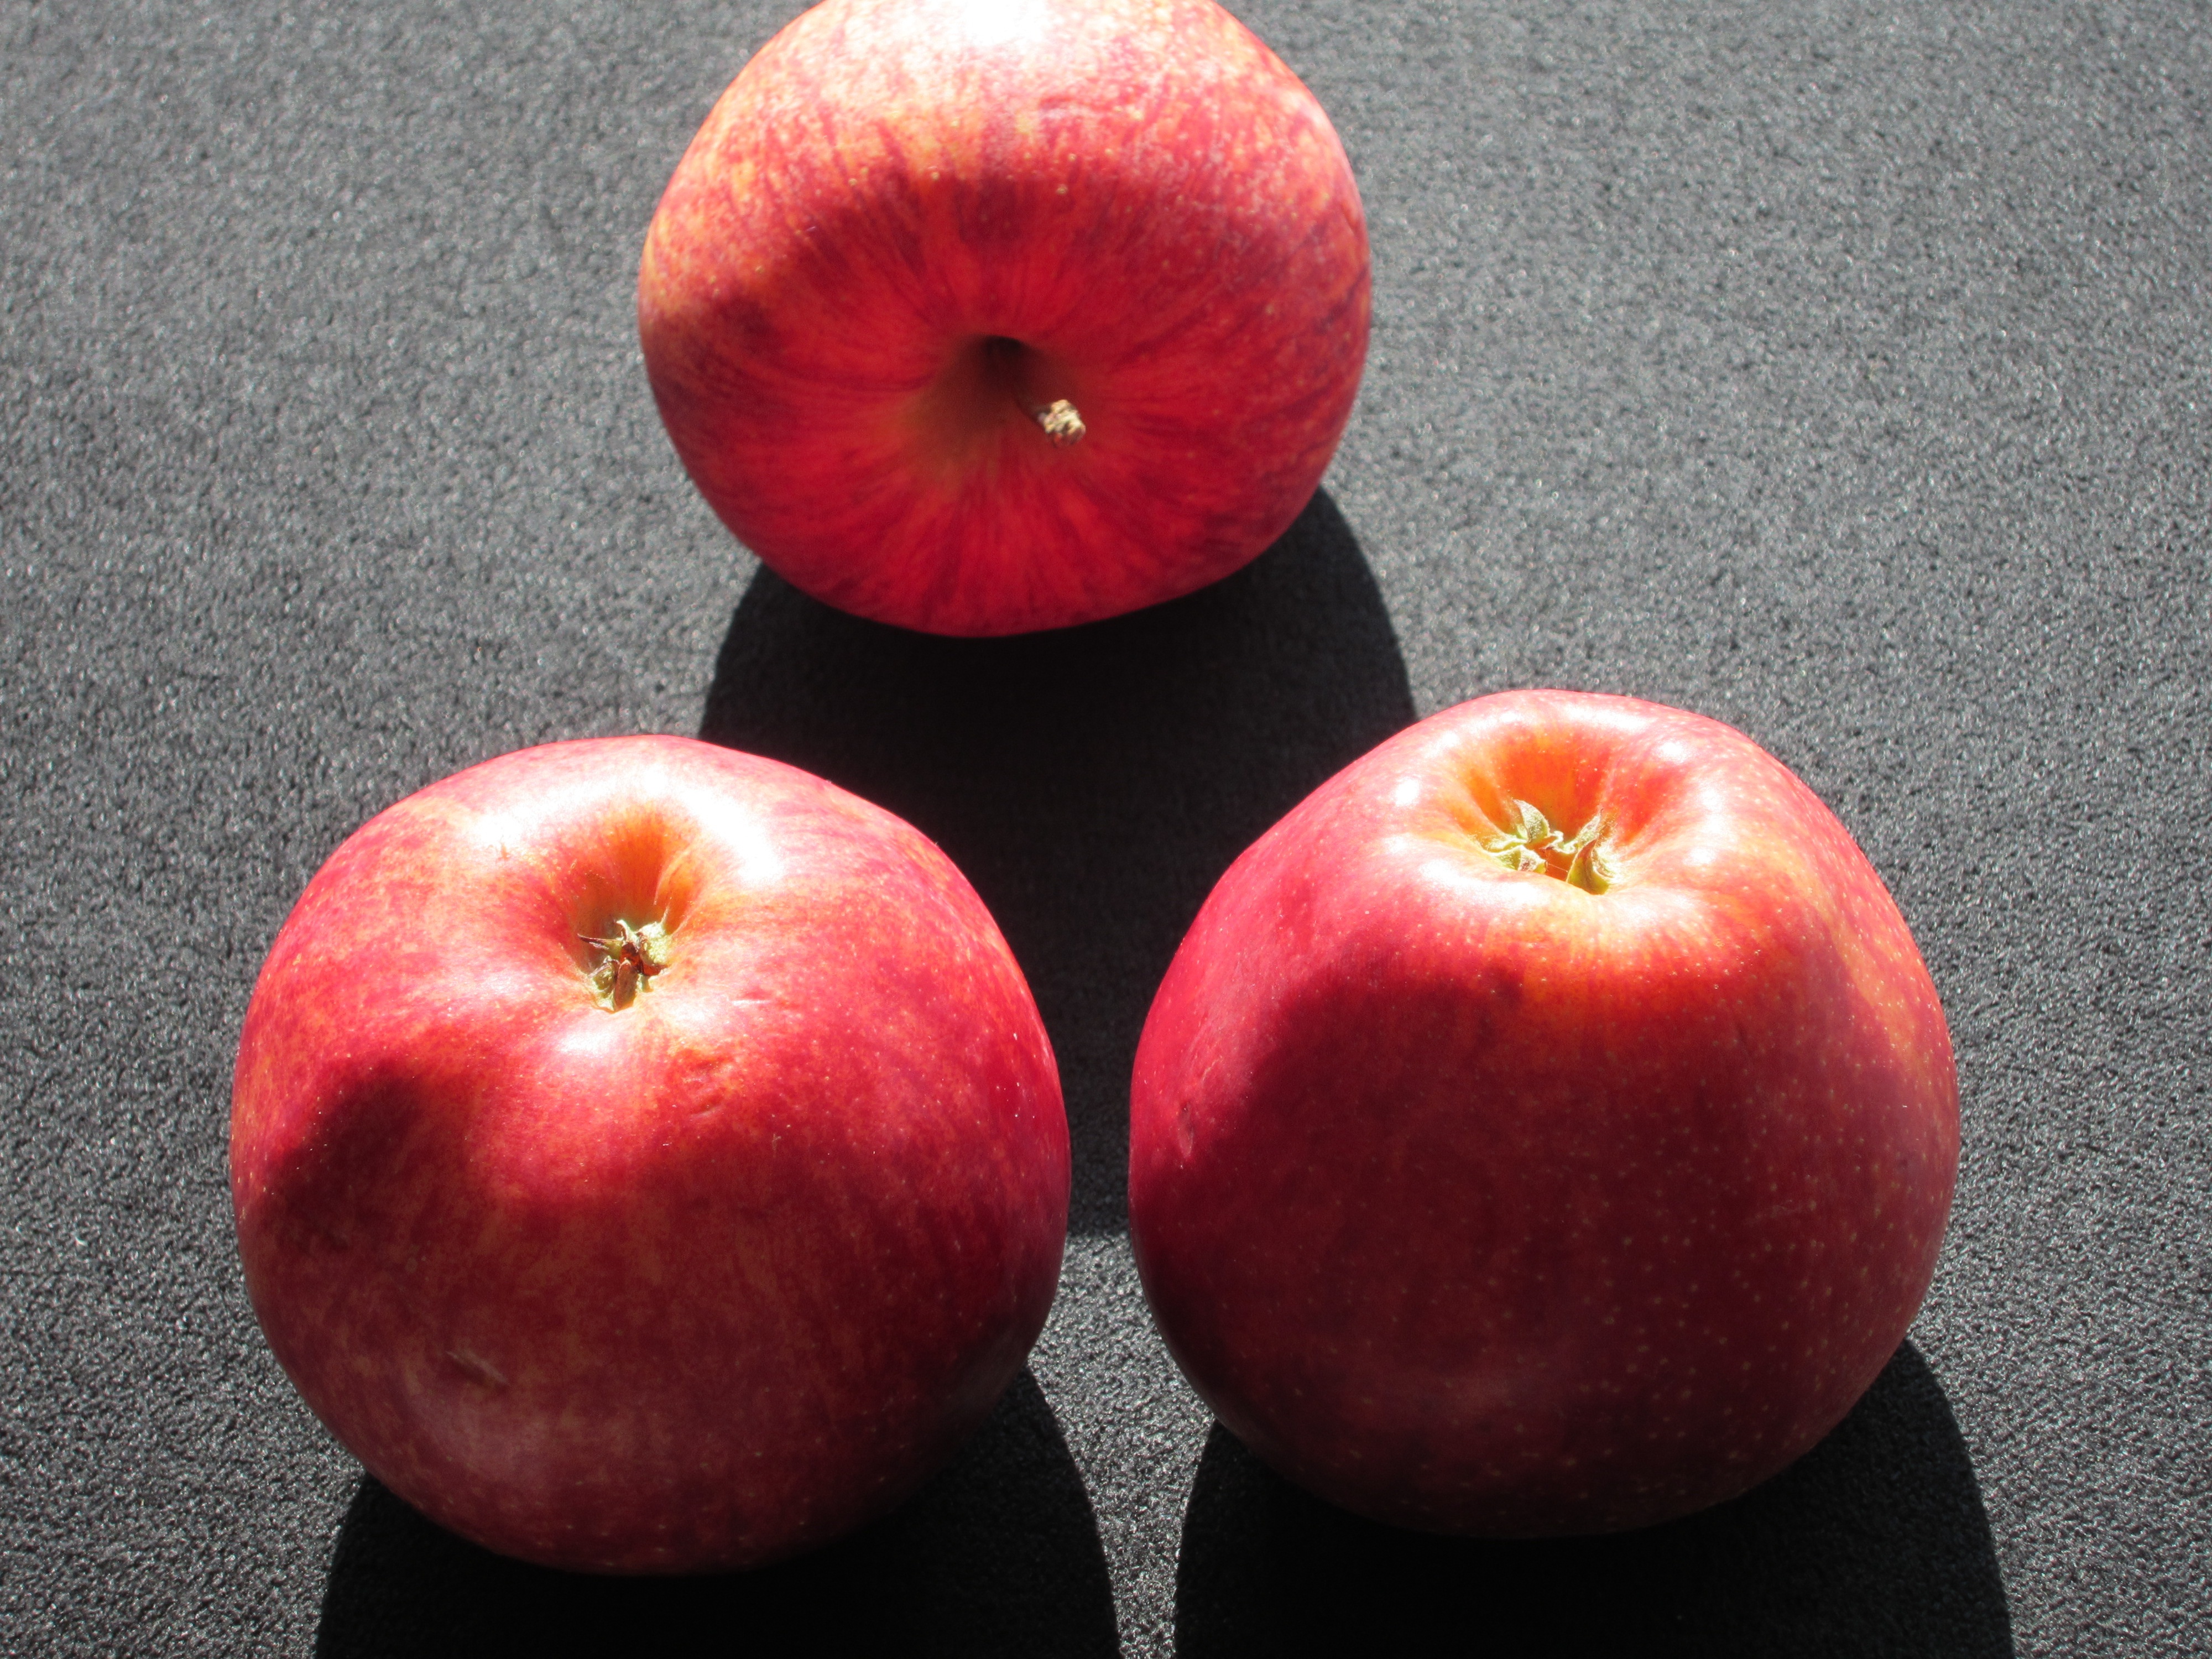
apple, plant, fruit, sunlight, flower, food, red, produce, breakfast, healthy, three, macro photography, muesli, flowering plant, rose family, nectarine, land plant